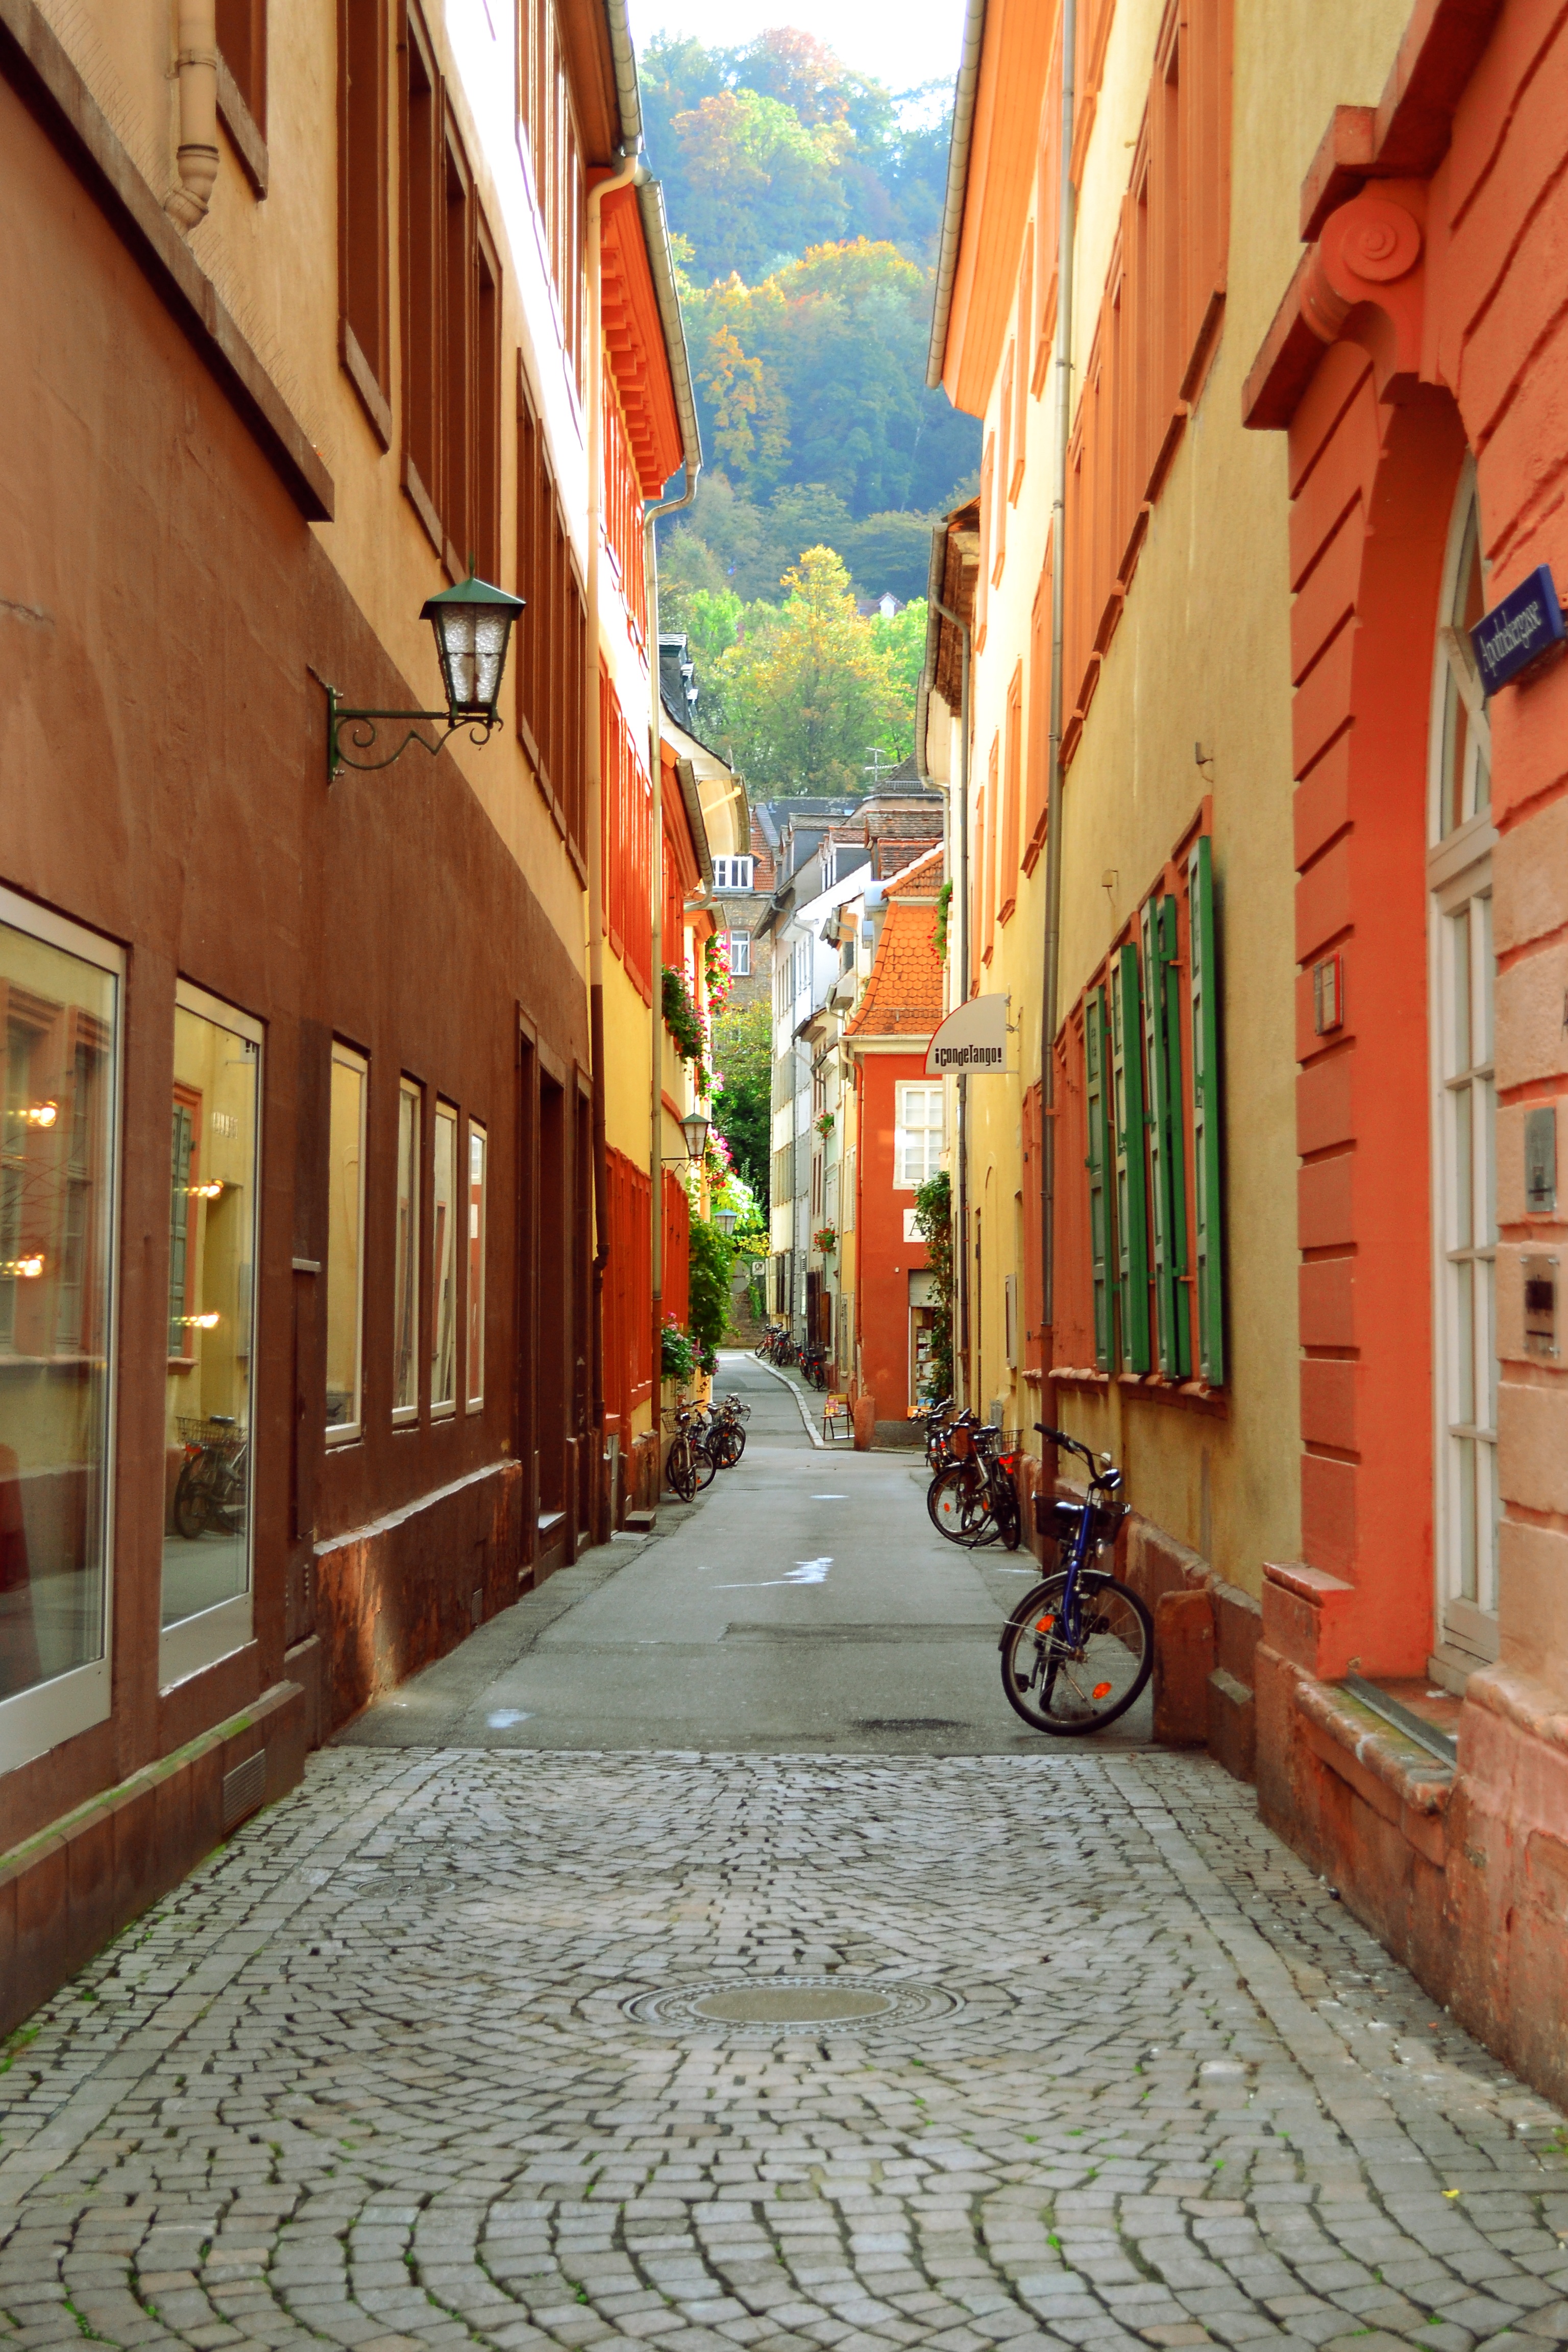
path, architecture, road, street, town, building, old, alley, city, urban, cityscape, downtown, travel, village, europe, facade, heidelberg, exterior, lane, infrastructure, germany, estate, neighbourhood, road surface, residential area, human settlement